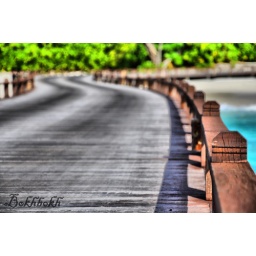
HDR effect. the beach house in the Maldives.